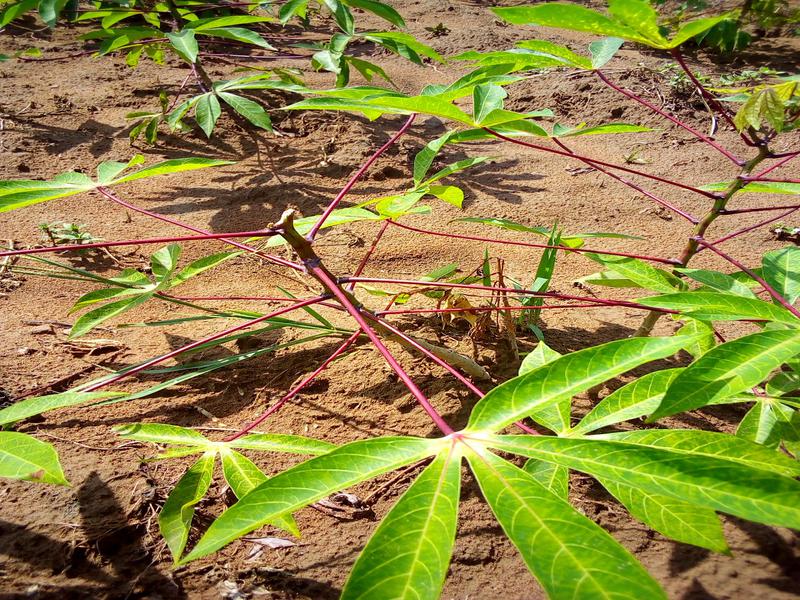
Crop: cassava
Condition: brown_streak_disease